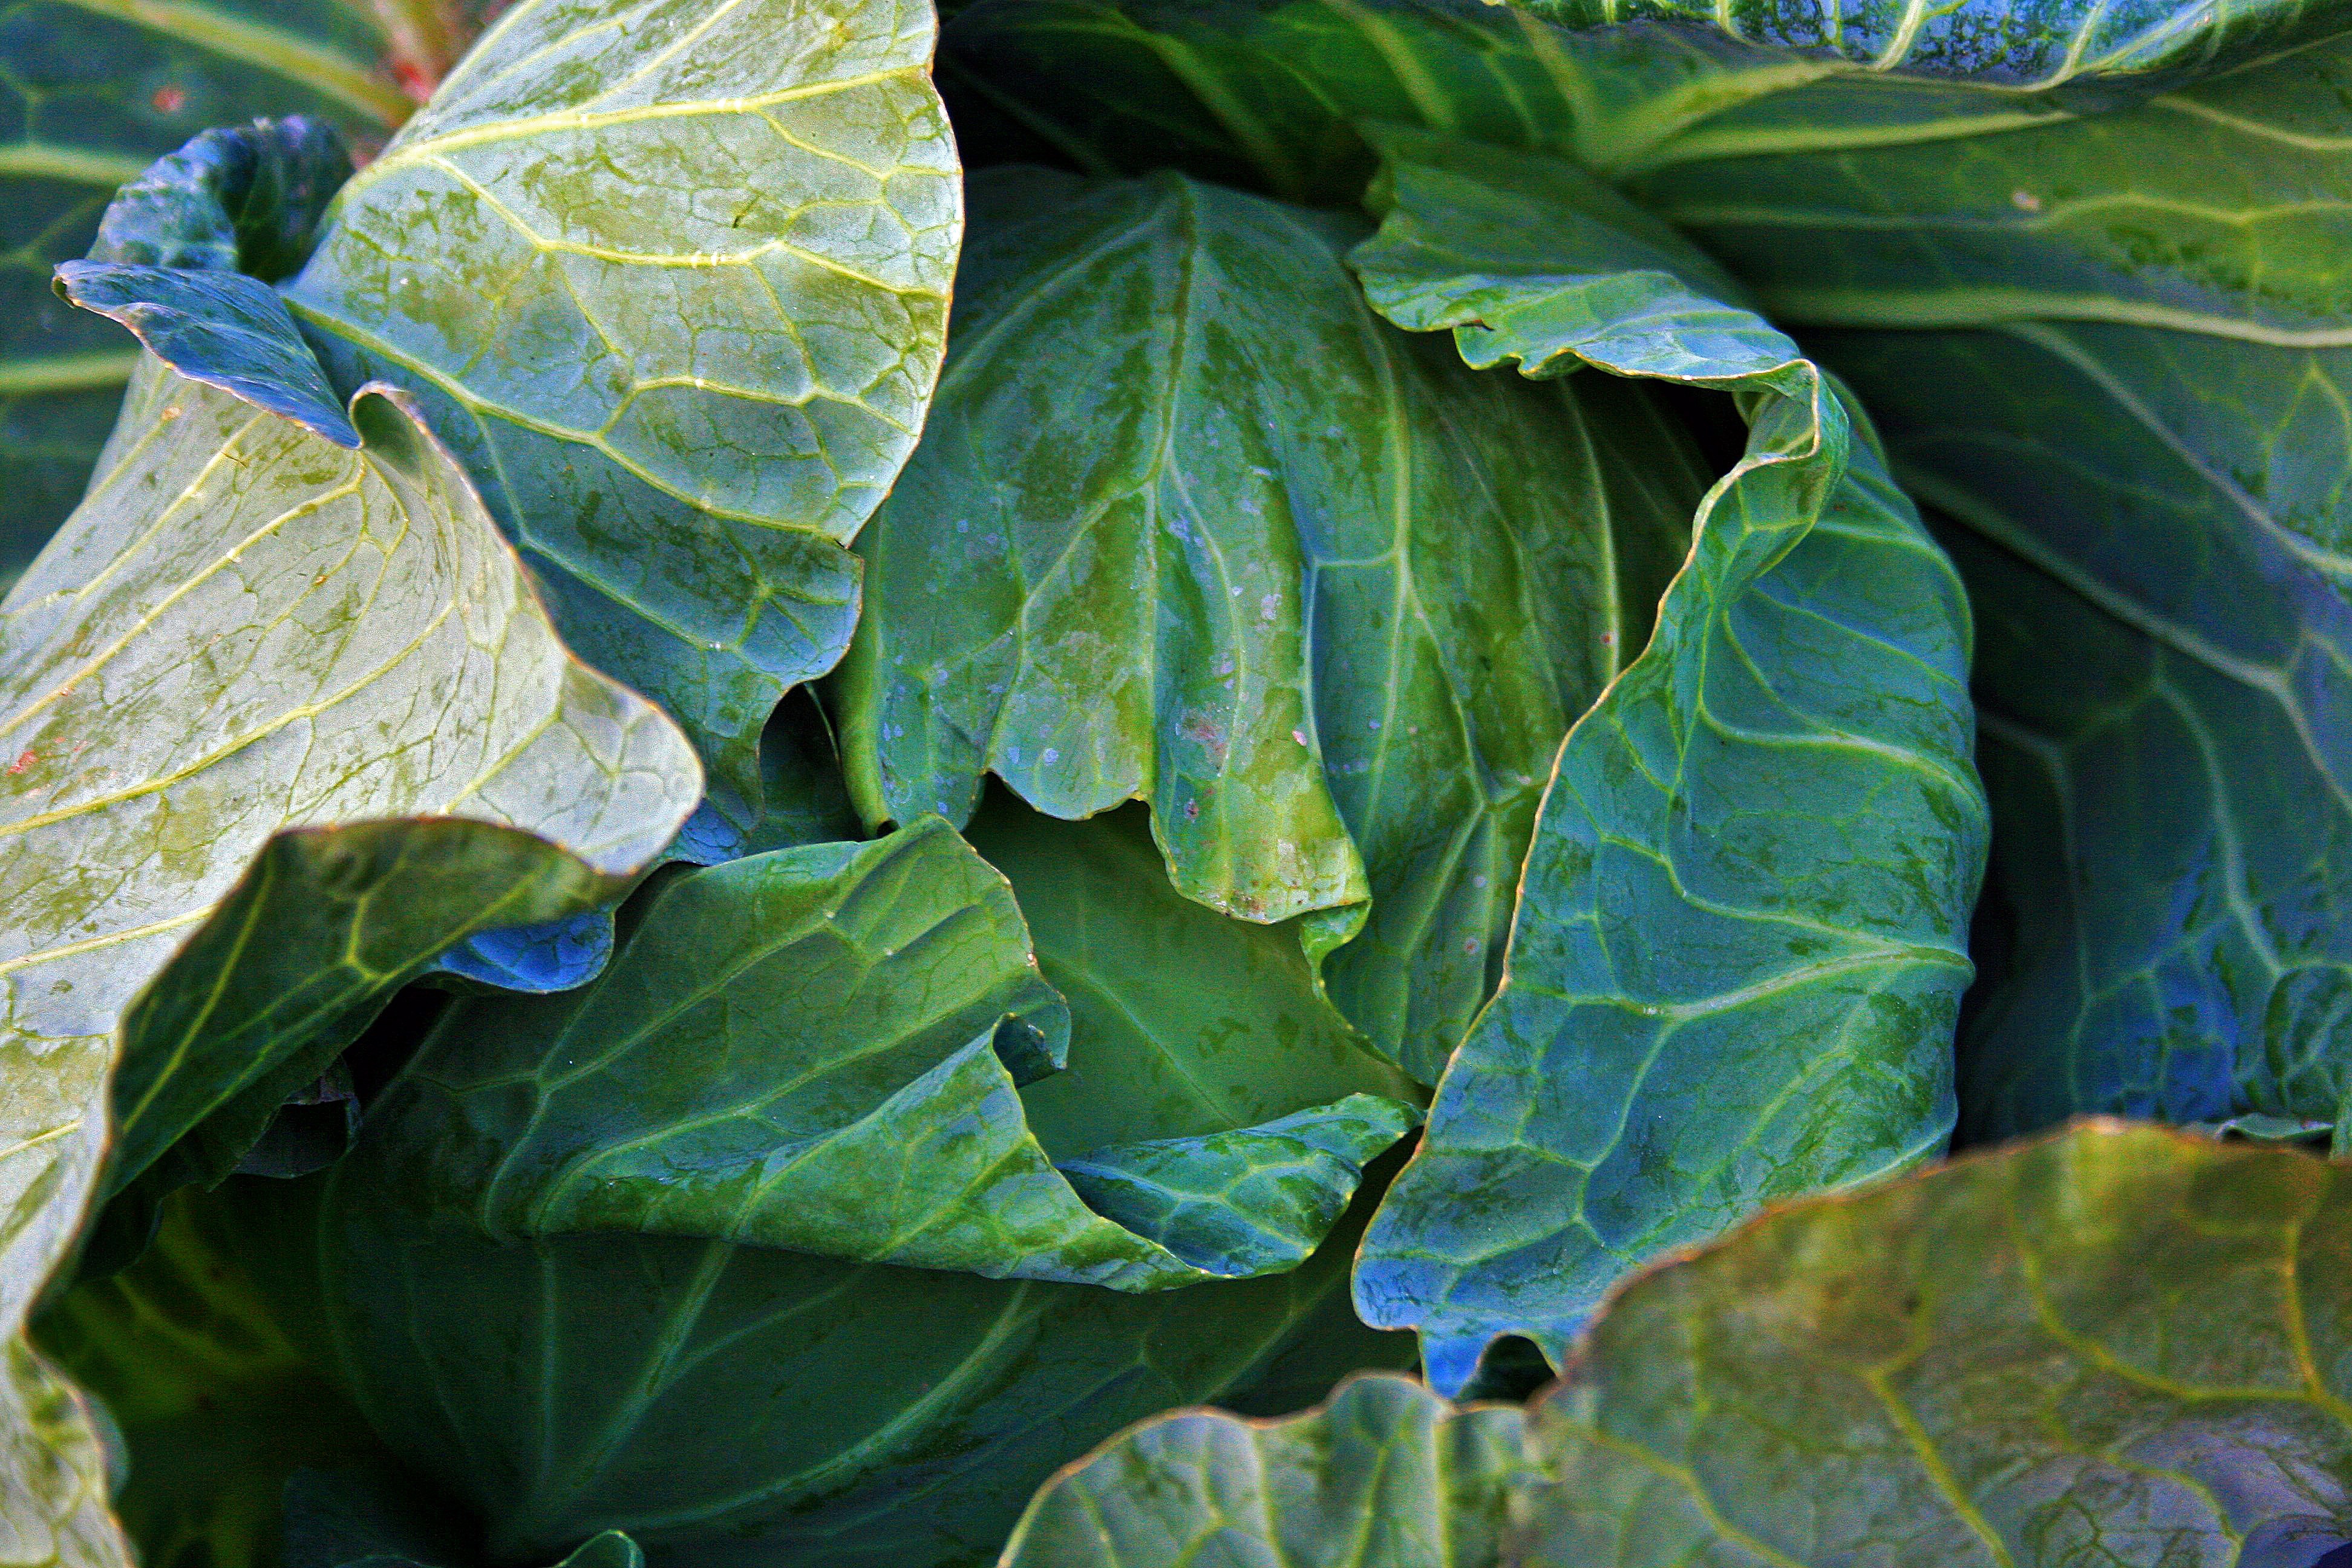
plant, leaf, flower, food, green, produce, vegetable, ivy, botany, garden, flora, leaves, head, cabbage, arum, collard greens, chard, annual plant, leaf vegetable